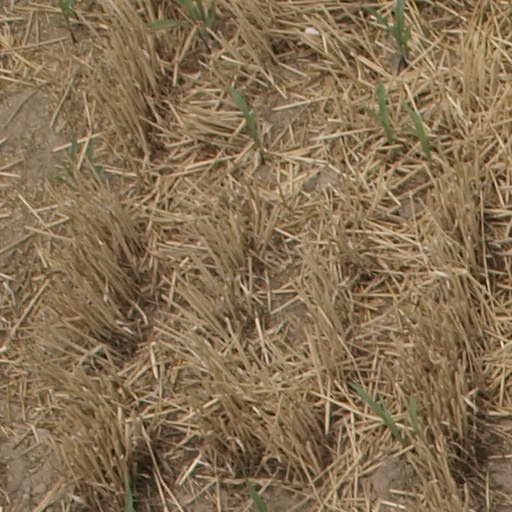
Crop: maize; corn